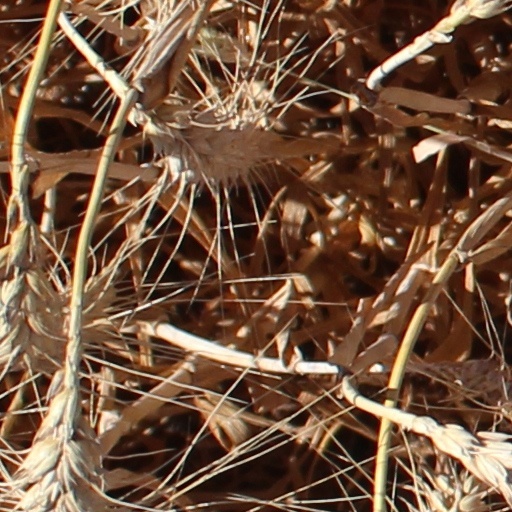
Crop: wheat